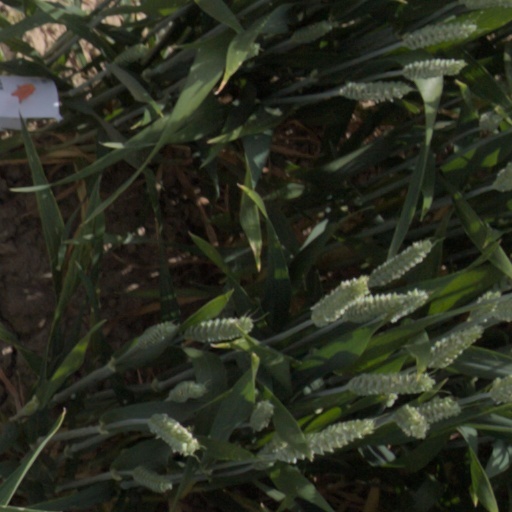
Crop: wheat